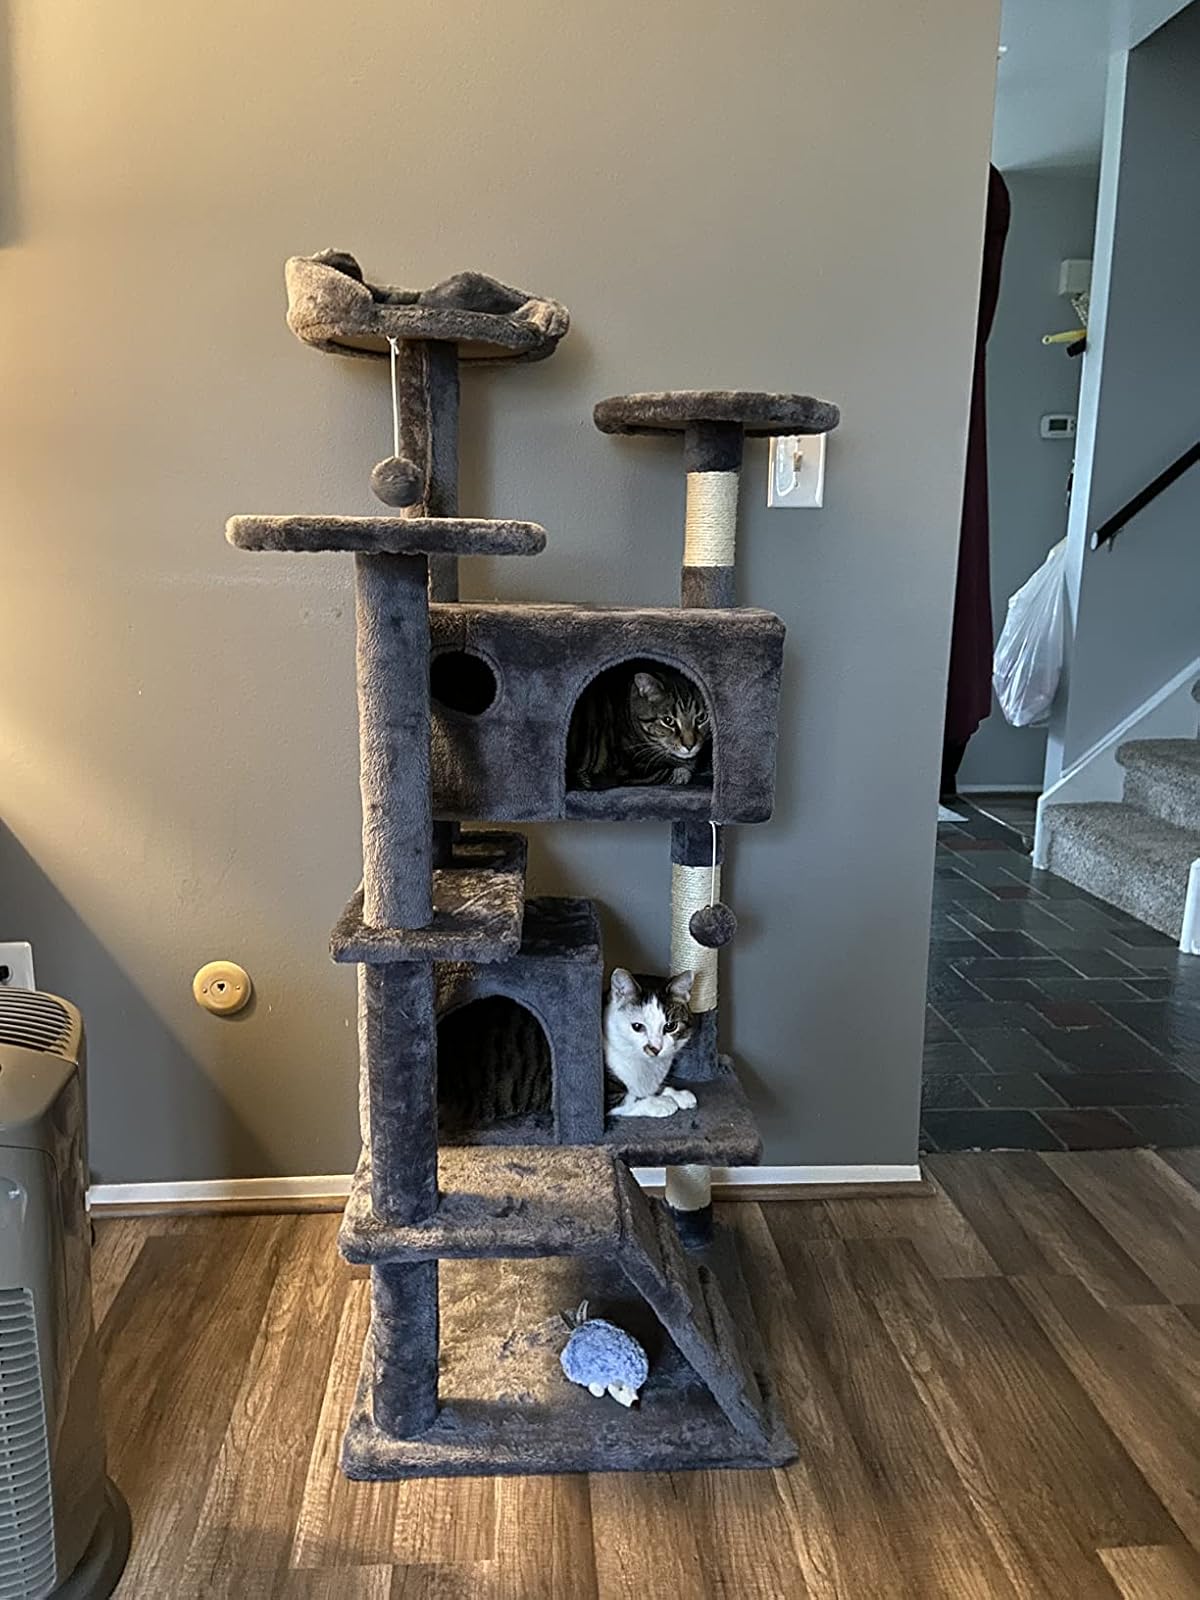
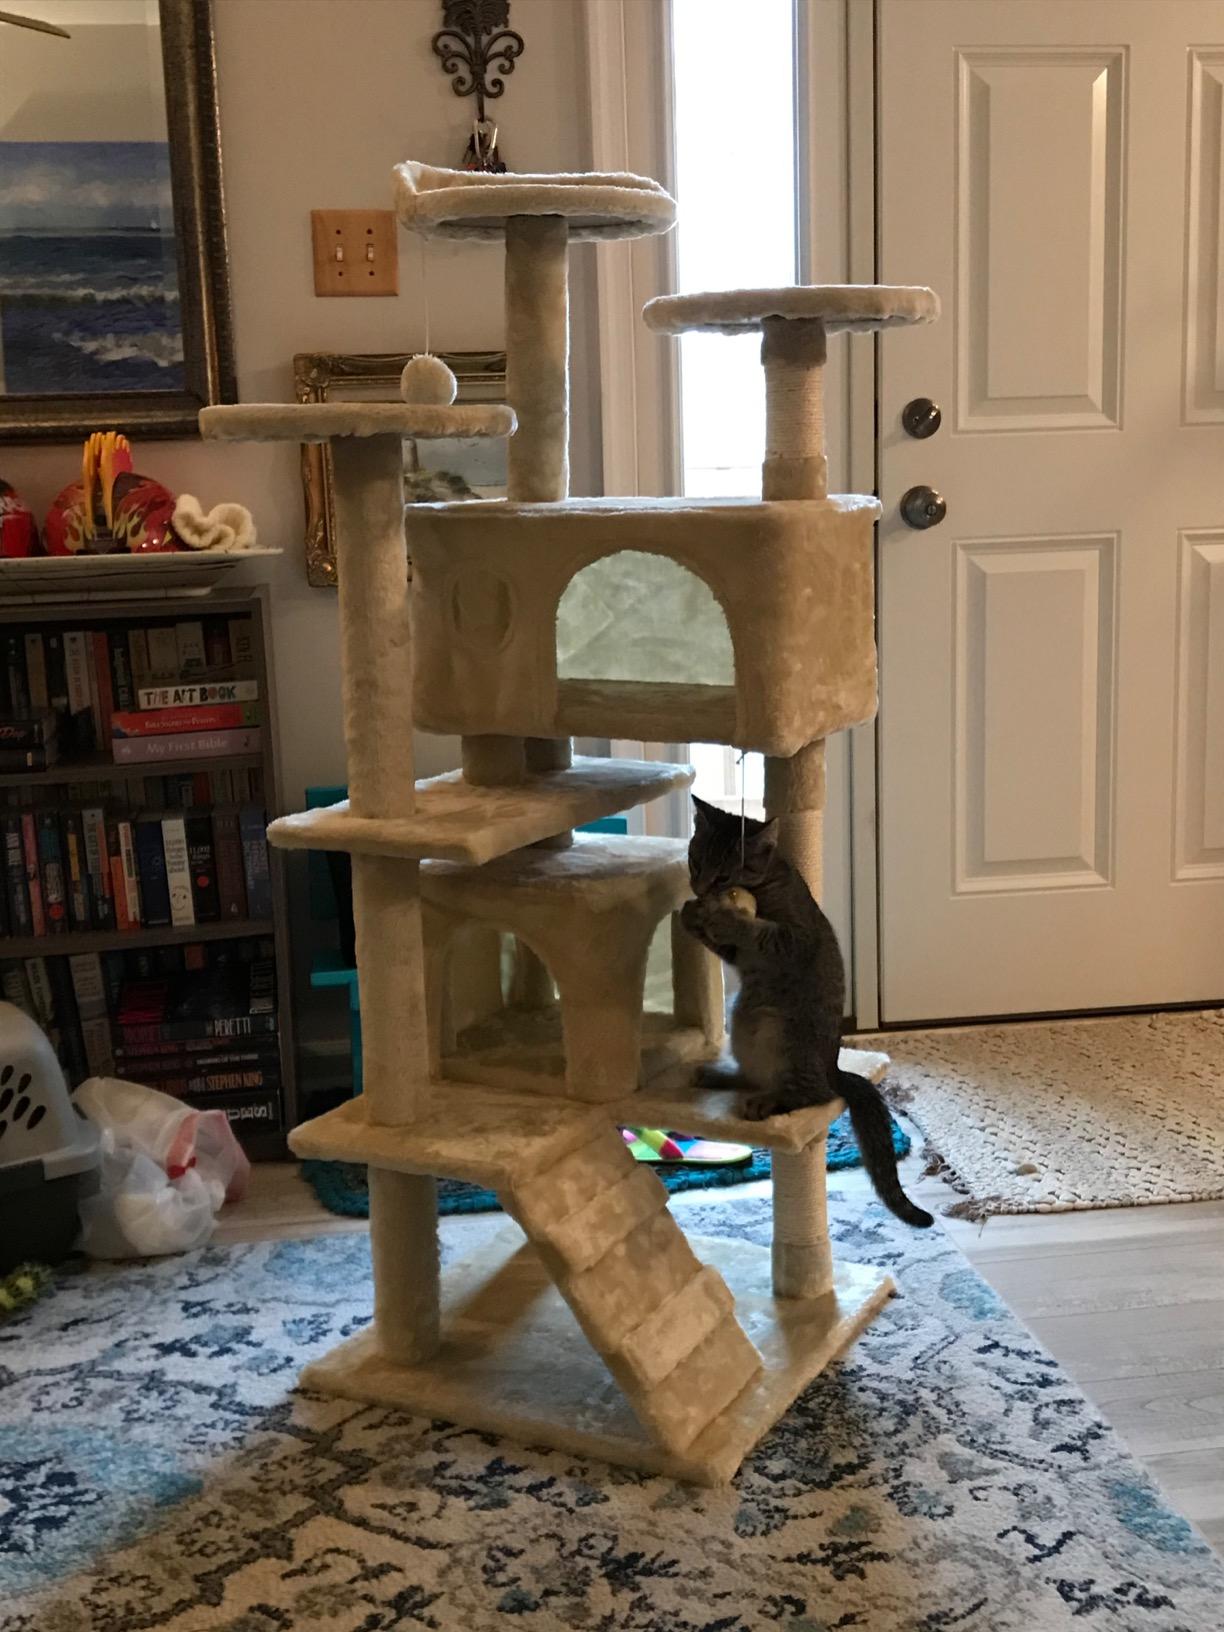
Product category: items_cat tree
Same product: no